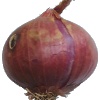
Label: Onion Red 1